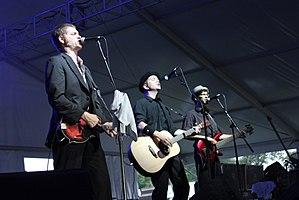
The Tossers est un groupe de punk celtique et folk rock américain, originaire de Chicago, dans l'Illinois. Le groupe est comparé par la presse spécialisée à d'autres groupe comme Dropkick Murphys et Flogging Molly.